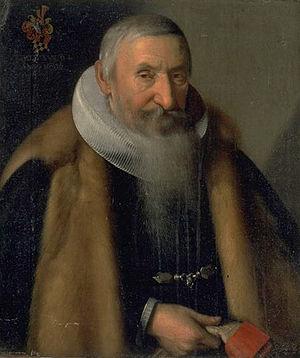
Johann Heinrich Rahn est un mathématicien suisse.